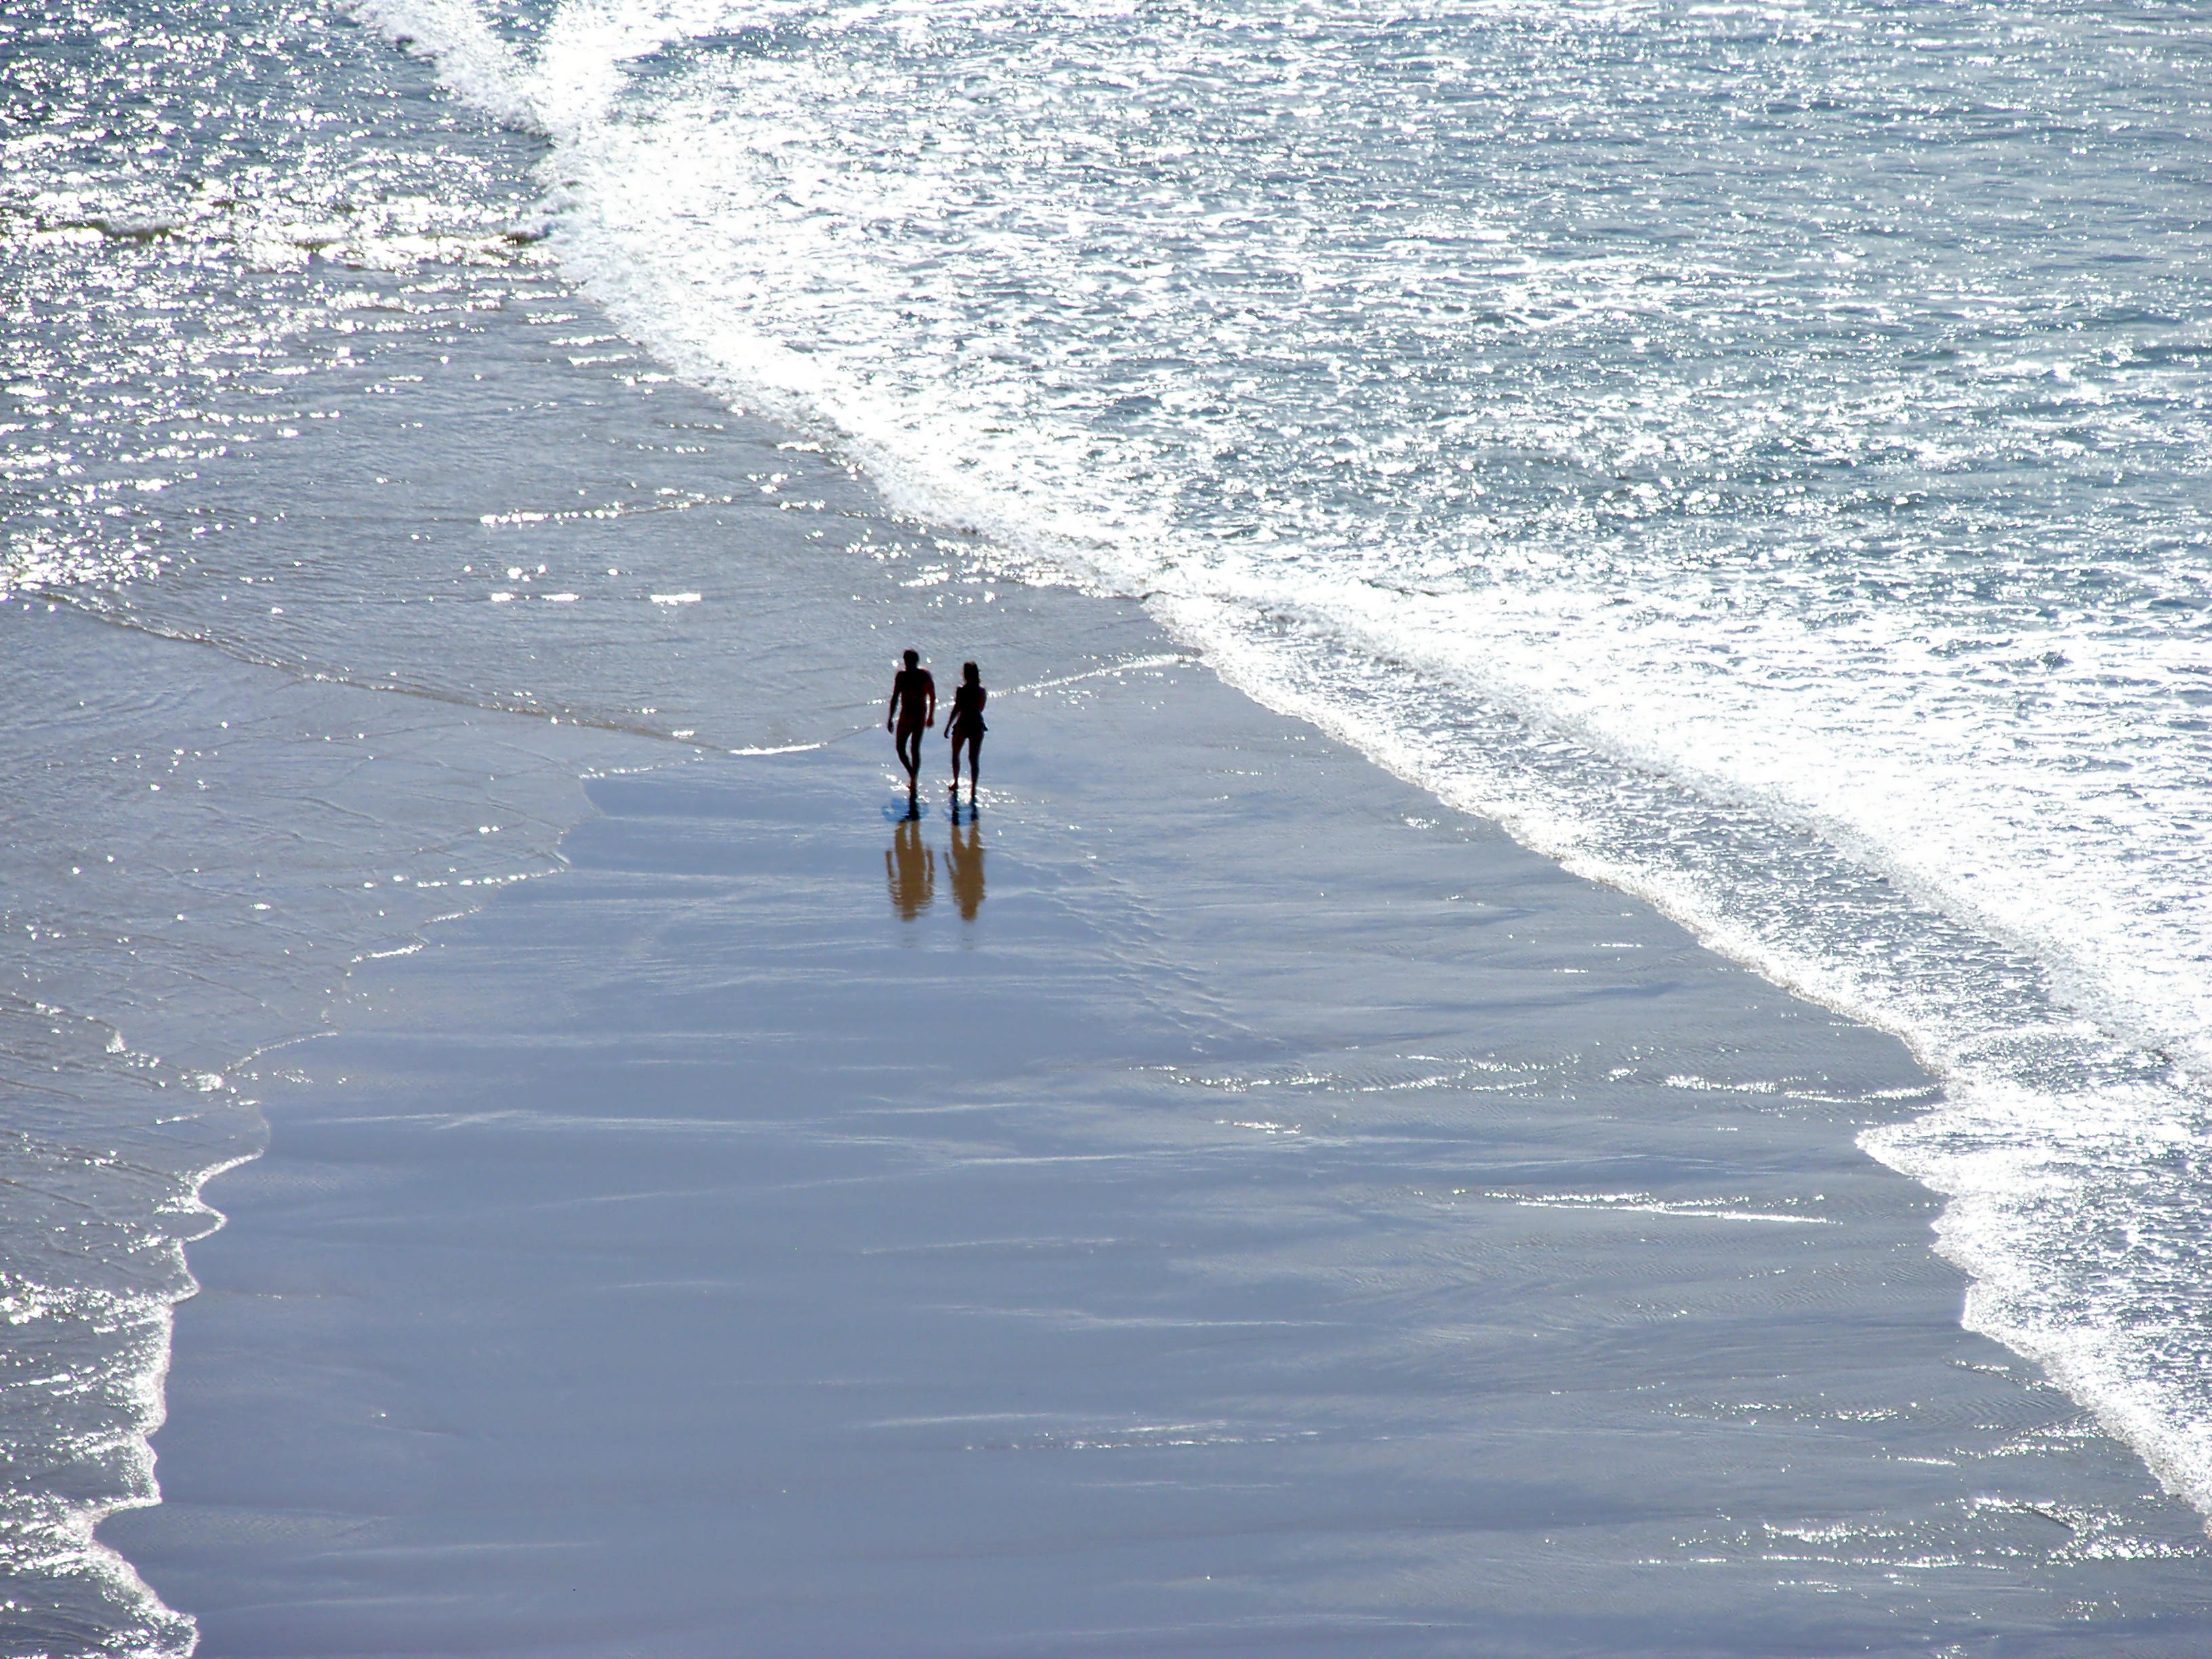
beach, sea, coast, water, ocean, winter, people, shore, wave, europe, ice, body of water, spain, espagne, dos, europa, mar, agua, pareja, galicia, mygearandme, espanha, atlantic, nudismo, olas, siluetas, espana, thegalaxy, personas, galiza, auga, atlantico, arenal, arteixo, corunna, galice, ondas, gentes, silhuetes, playas, praias, nudistas, playasnudistas, xentes, lacoruna, acoru a, coru a, provinciacoru a, wind wave